Tour de Serbie

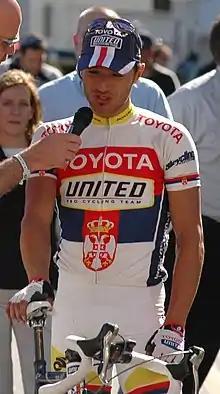
2013 winner Ivan Stević (pictured in 2007)

Tour de Serbie is a road bicycle race held annually in Serbia. First held in 1939, since 2005 it has been ranked 2.2 on the UCI Europe Tour.